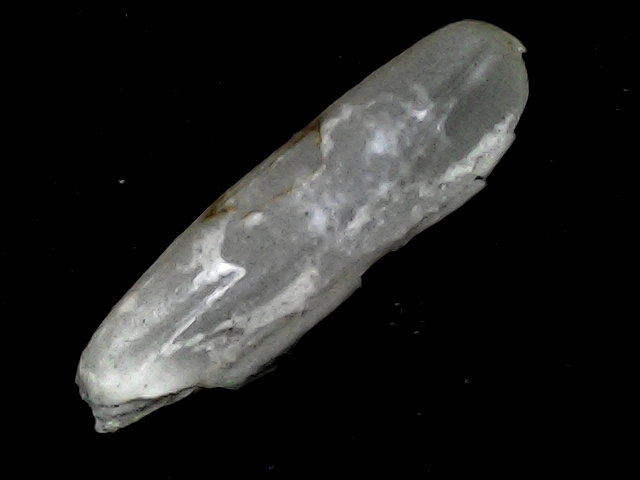
Rice variety: BD57